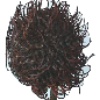
Label: Rambutan 1